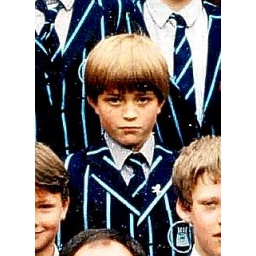
school photos of robert pattison, tower House preparatory school in east sheen. 1994. 3rd row from bottom 3rd person in